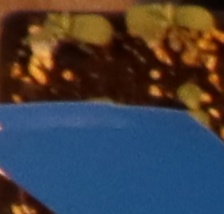
Label: Flax